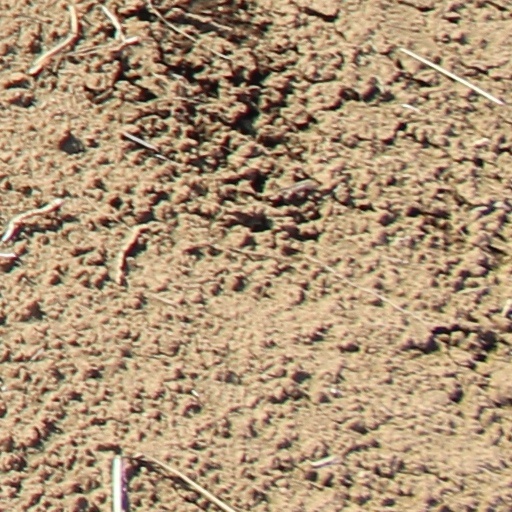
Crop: wheat